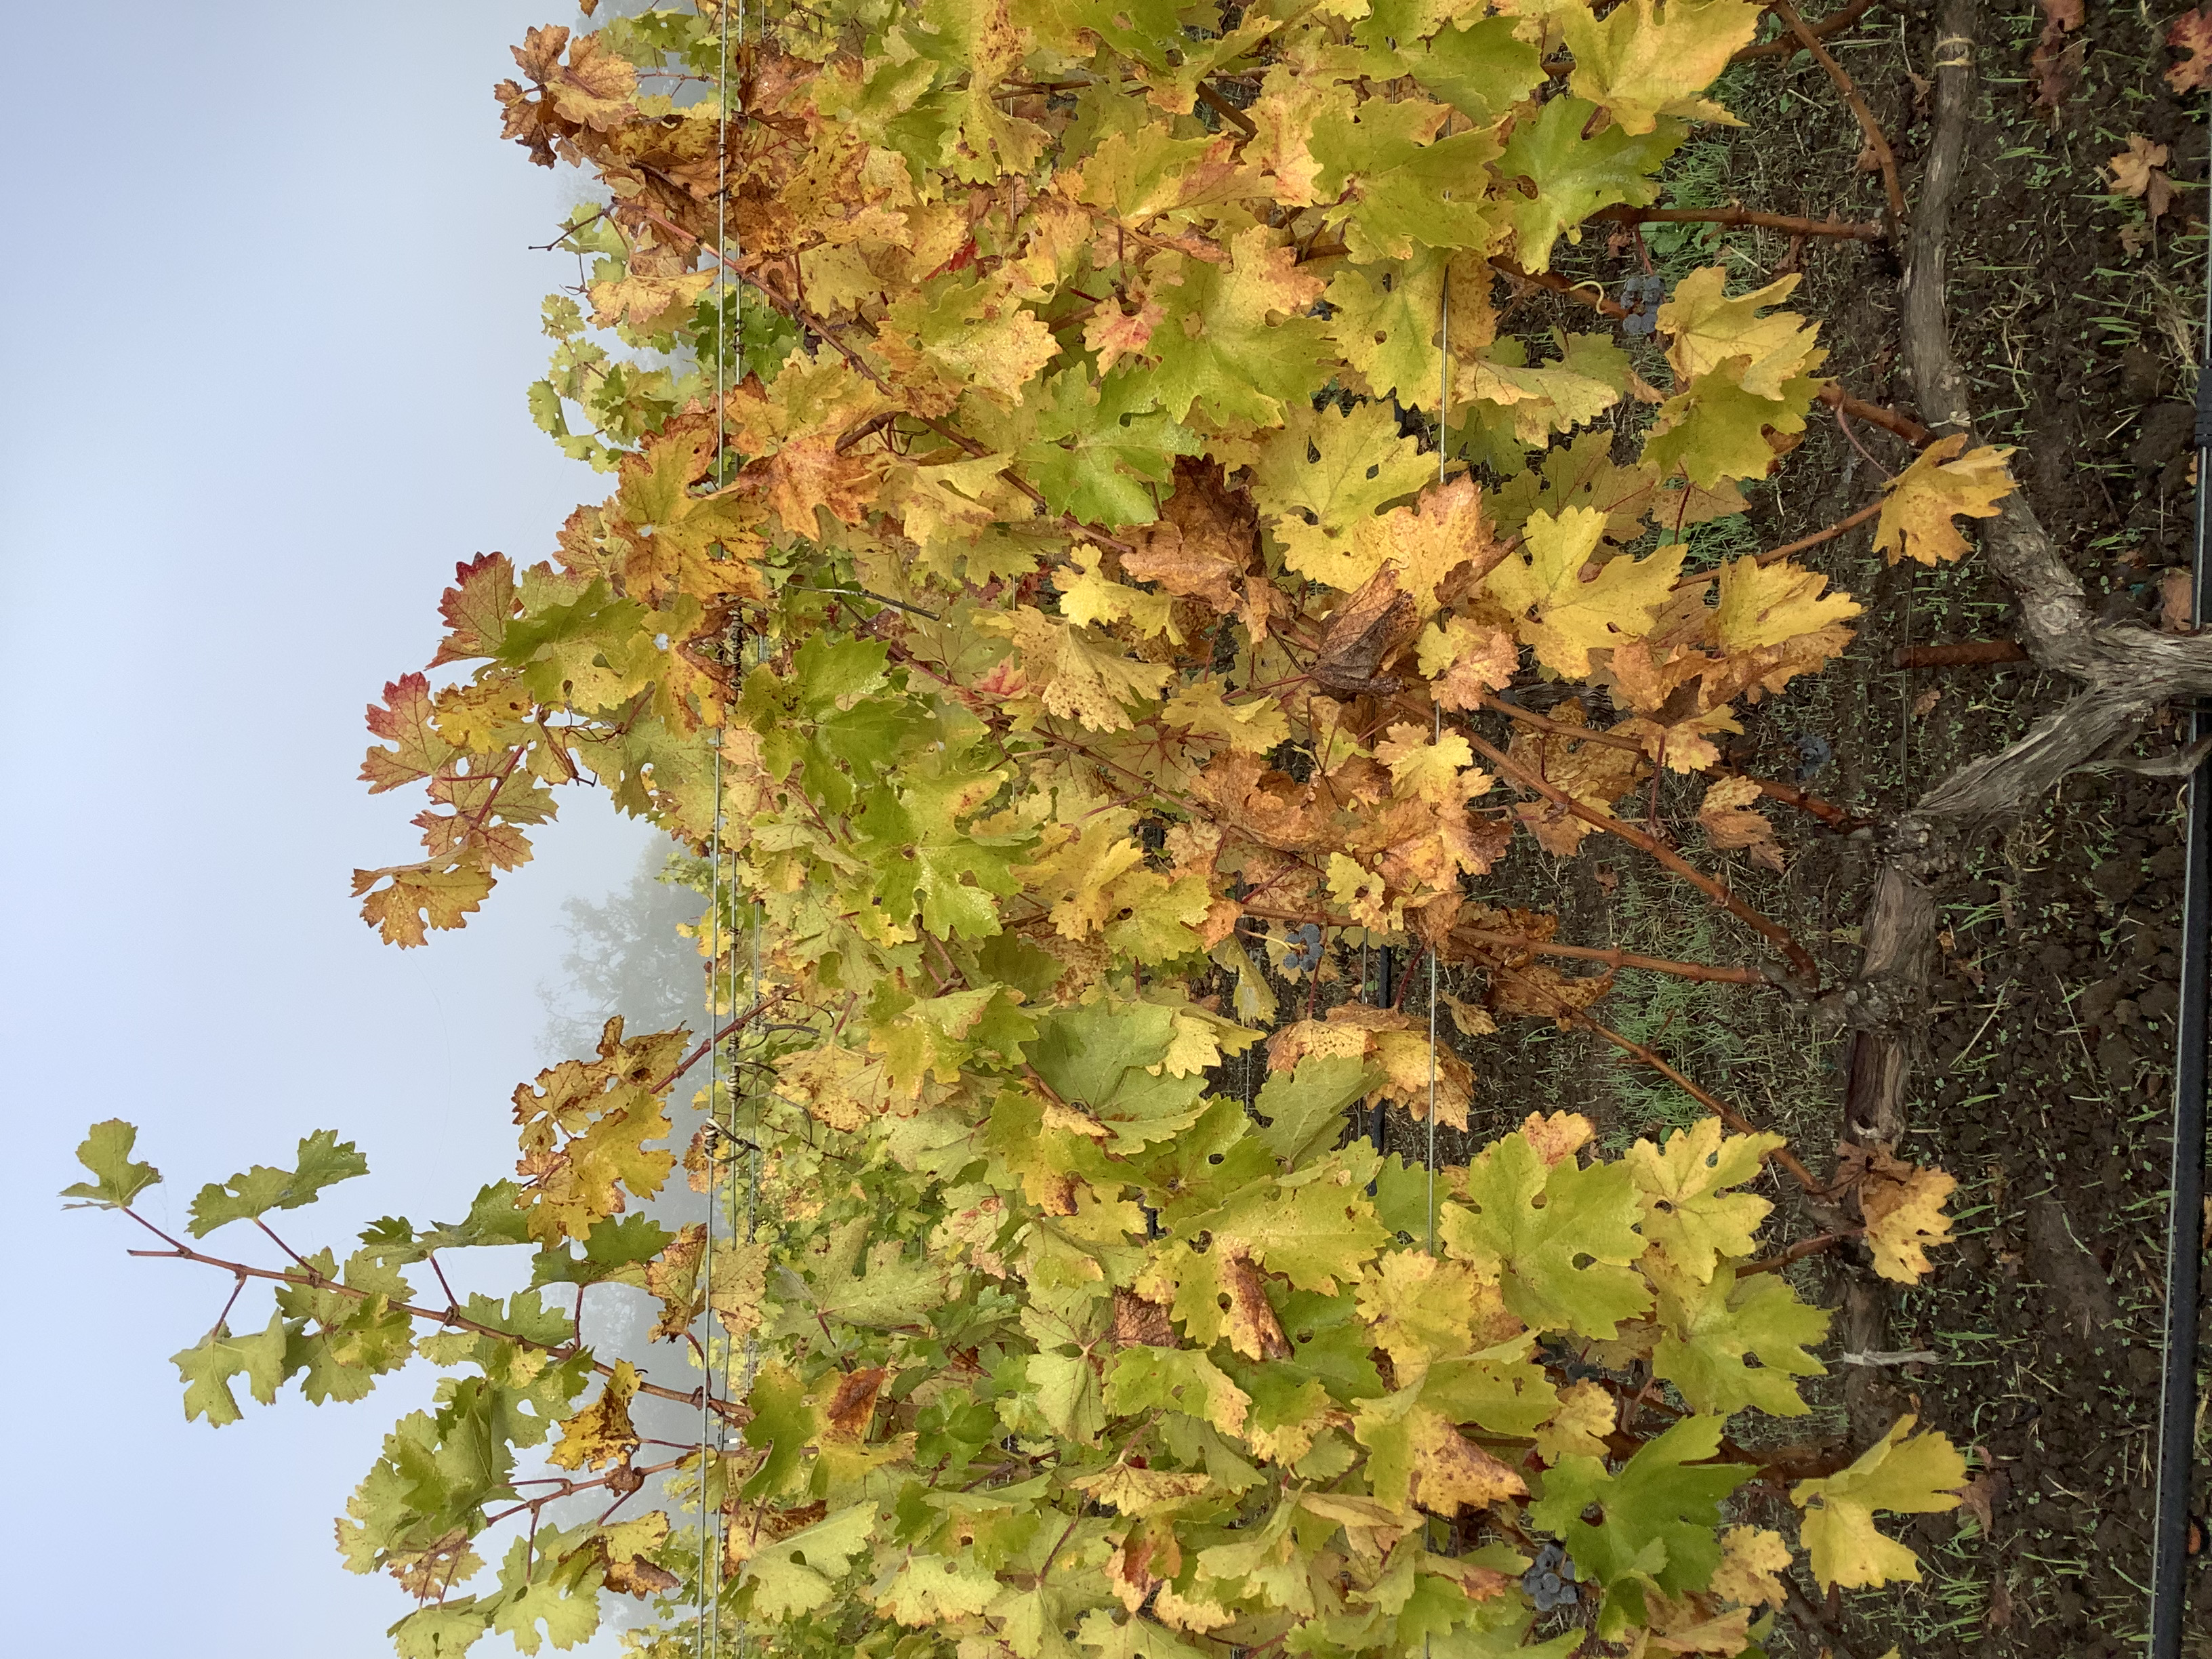
Label: No Virus